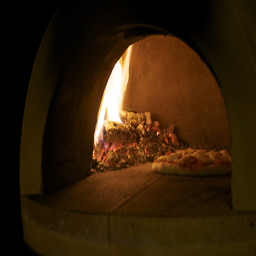
A brick oven with pizza baking inside next to fire.
Stone pizza oven with some sort of pizza in it.
A pizza that is in a concrete oven.
Pizza baking in dome wood fired oven for consumption.
a pizza sitting inside of a fire oven